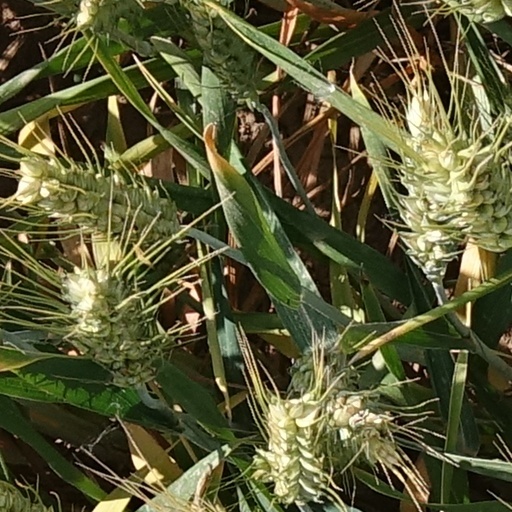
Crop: wheat